Meijō Kōen Station

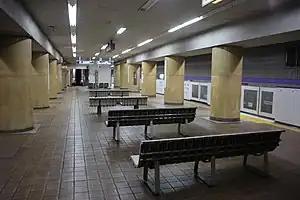

is a railway station in Kita-ku, Nagoya, Aichi Prefecture, Japan.